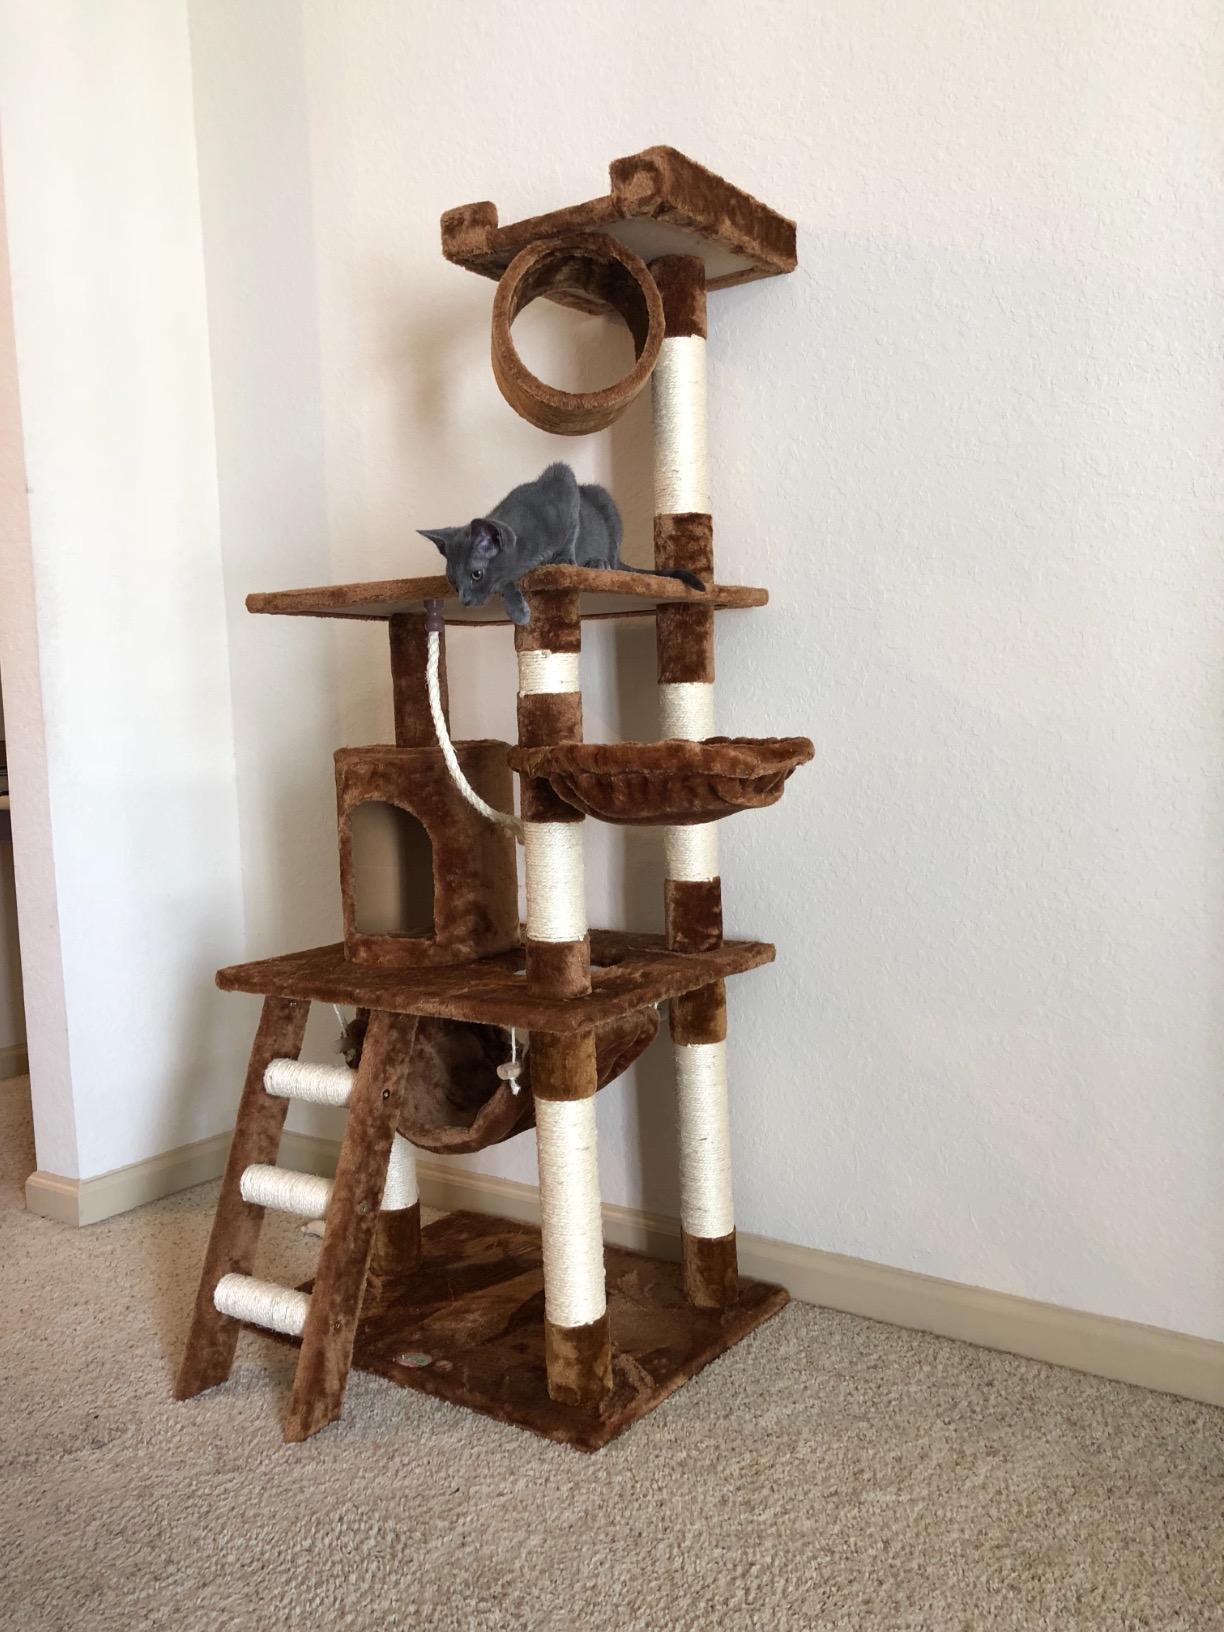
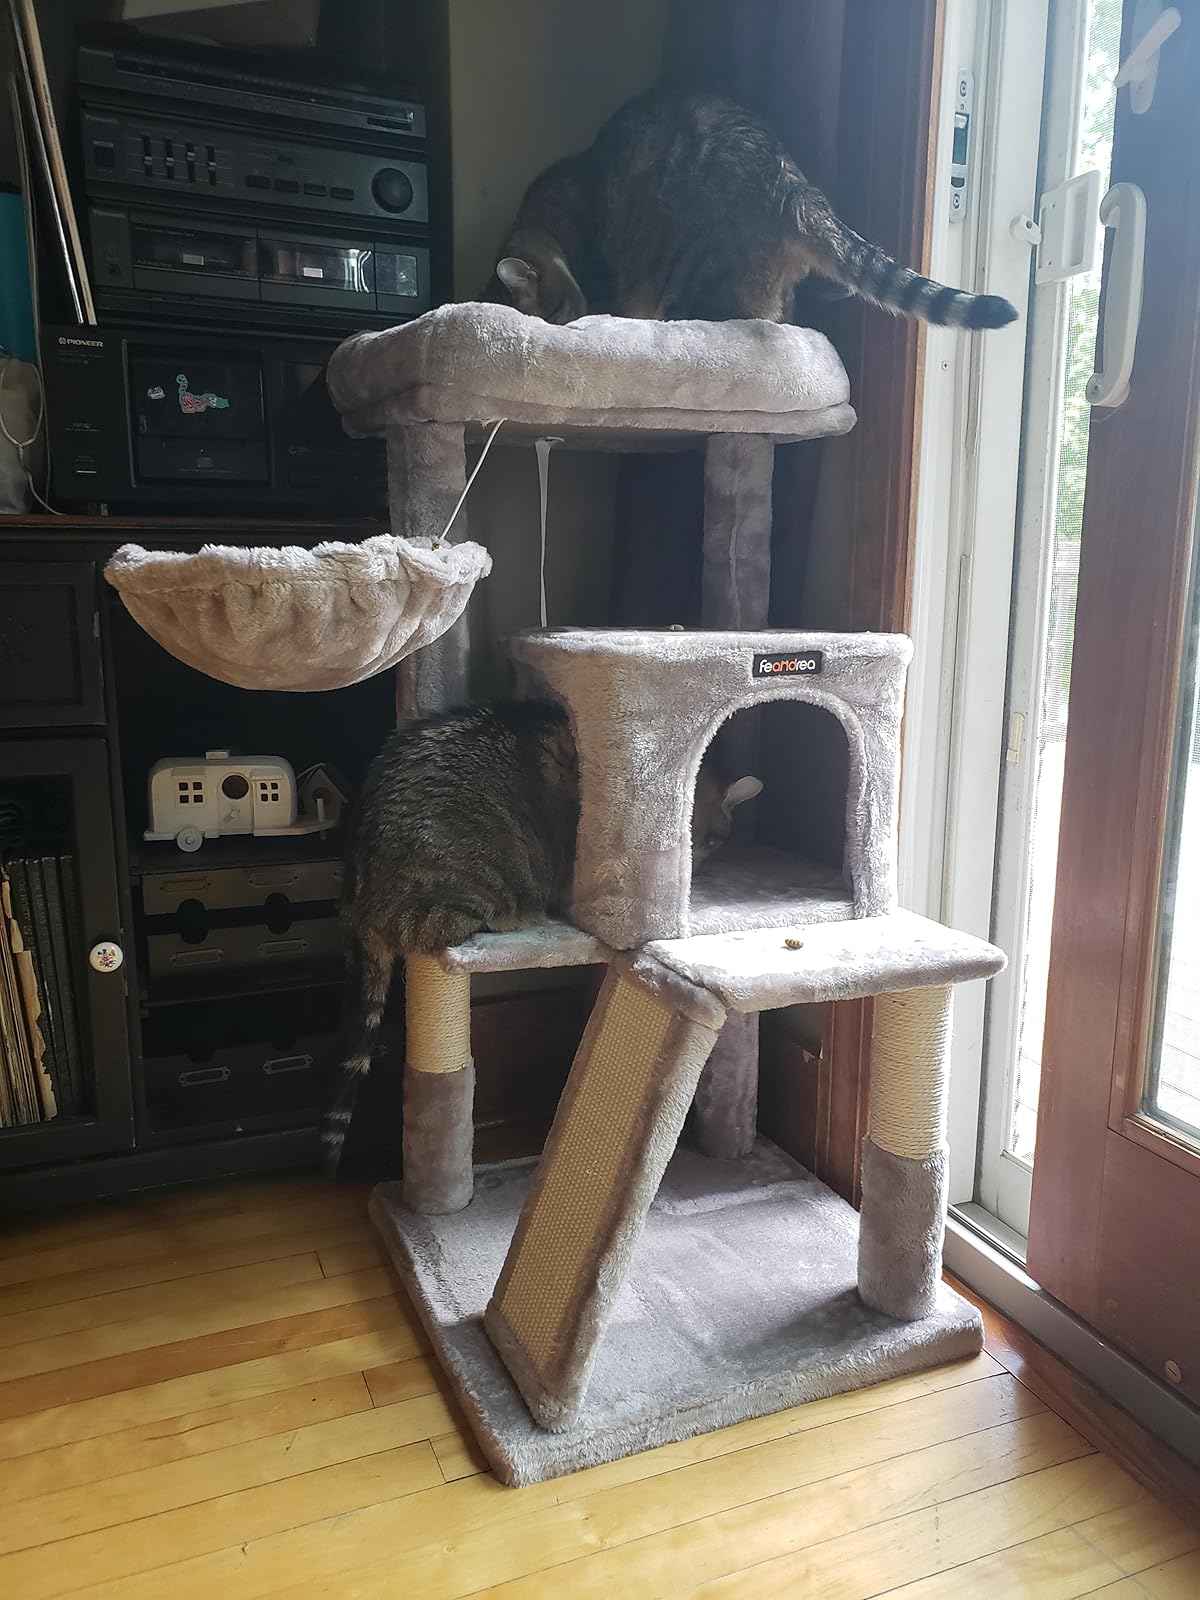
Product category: items_cat tree
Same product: no